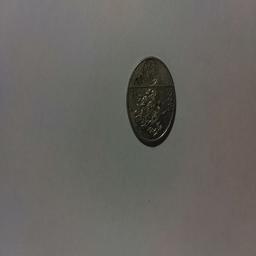
Label: 1_New_Back